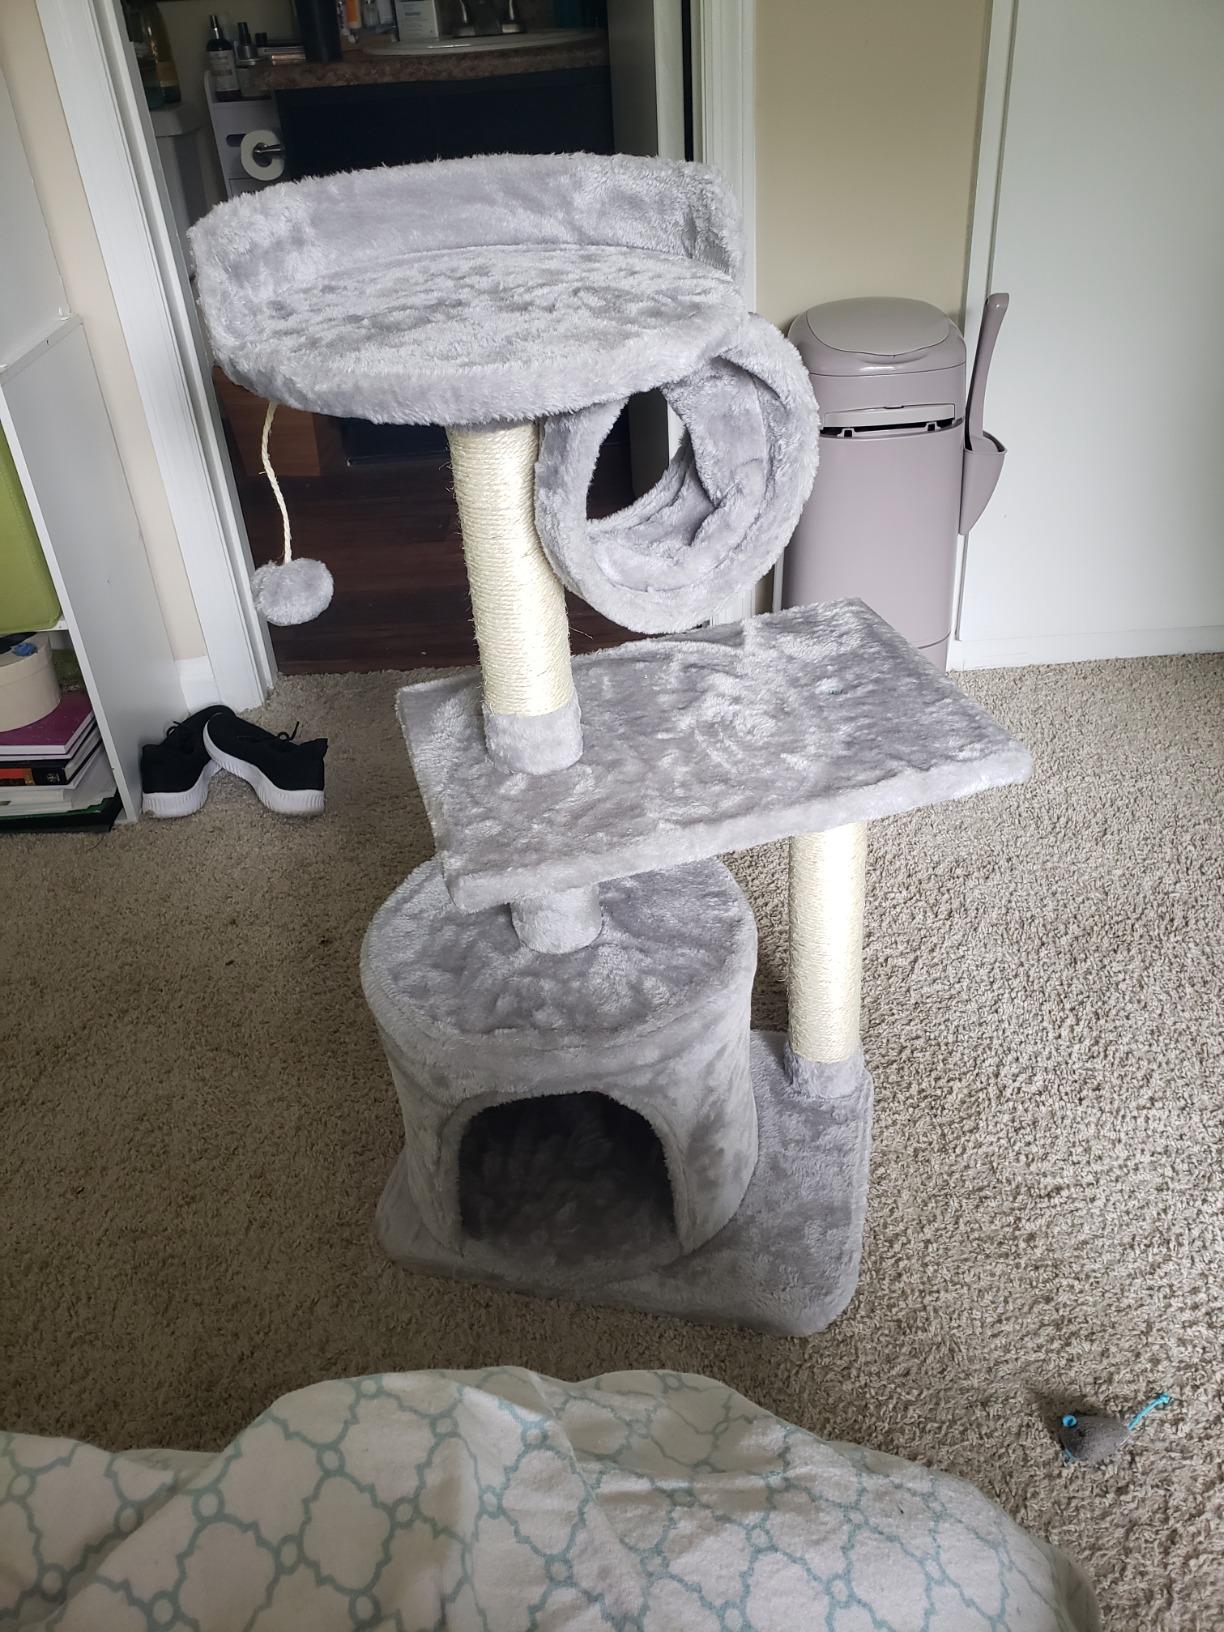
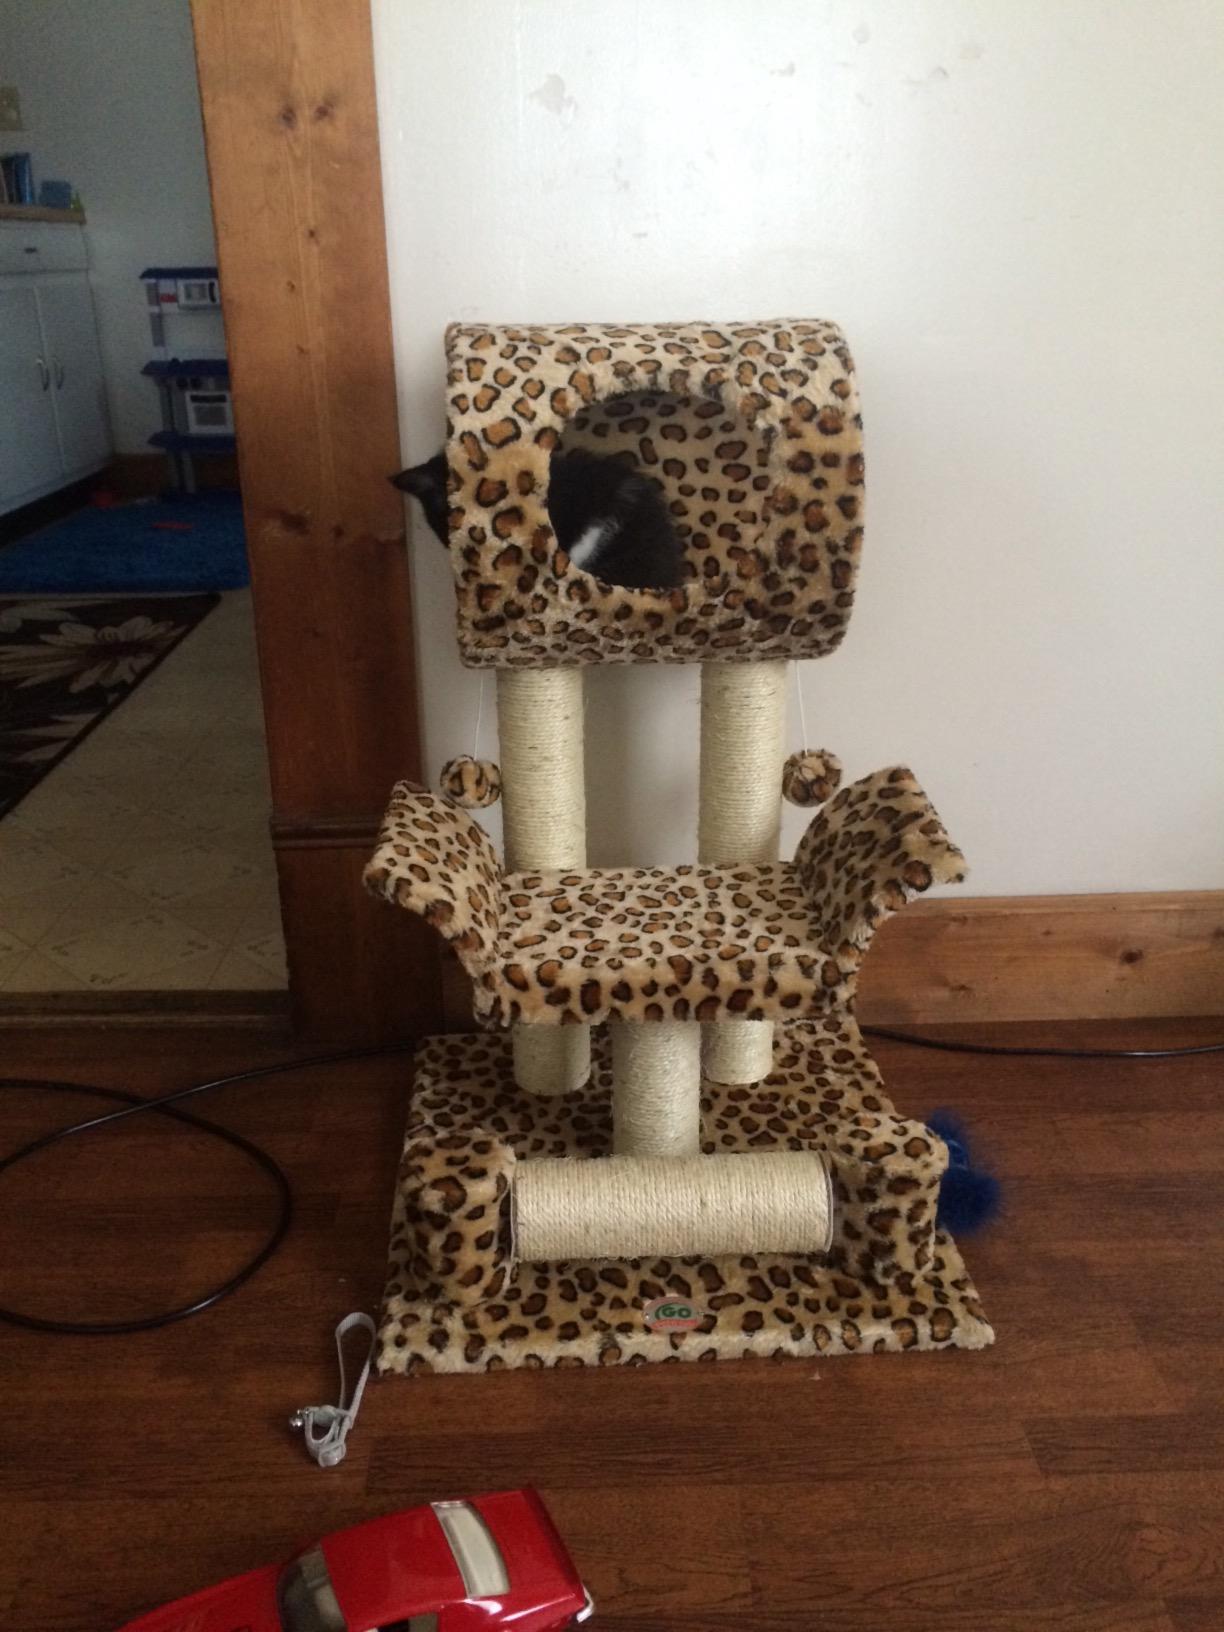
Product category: items_cat tree
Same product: no